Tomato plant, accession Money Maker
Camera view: bottom (45 deg); turntable rotation: 210 degrees
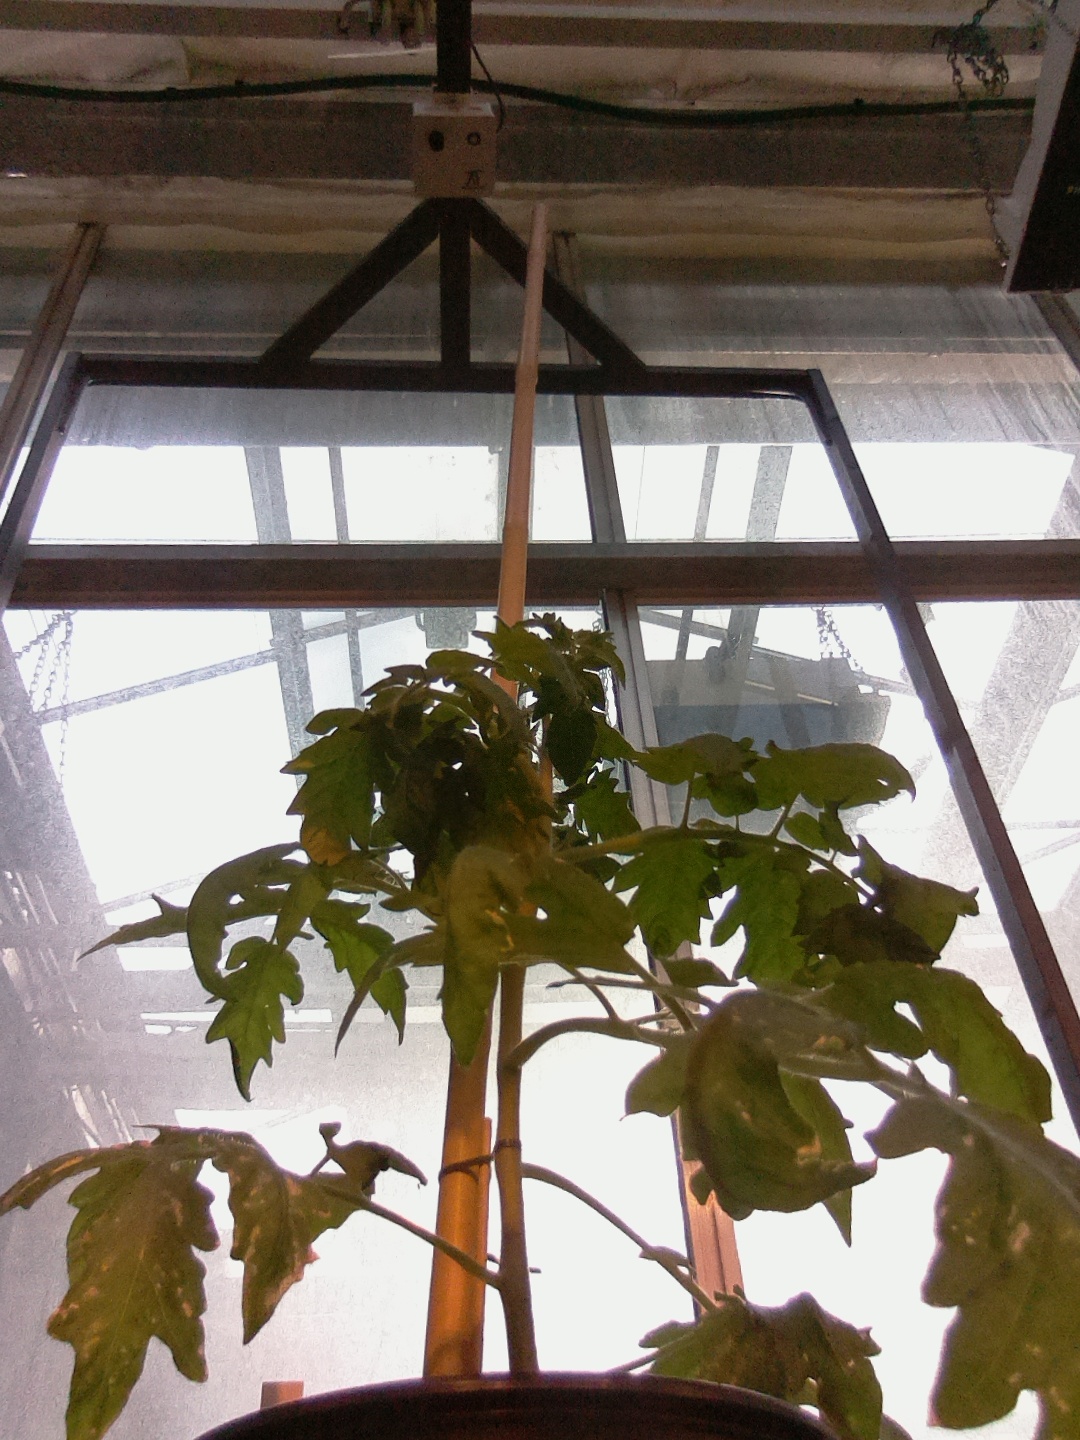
BBCH growth stage 14: 8 of true leaves visible